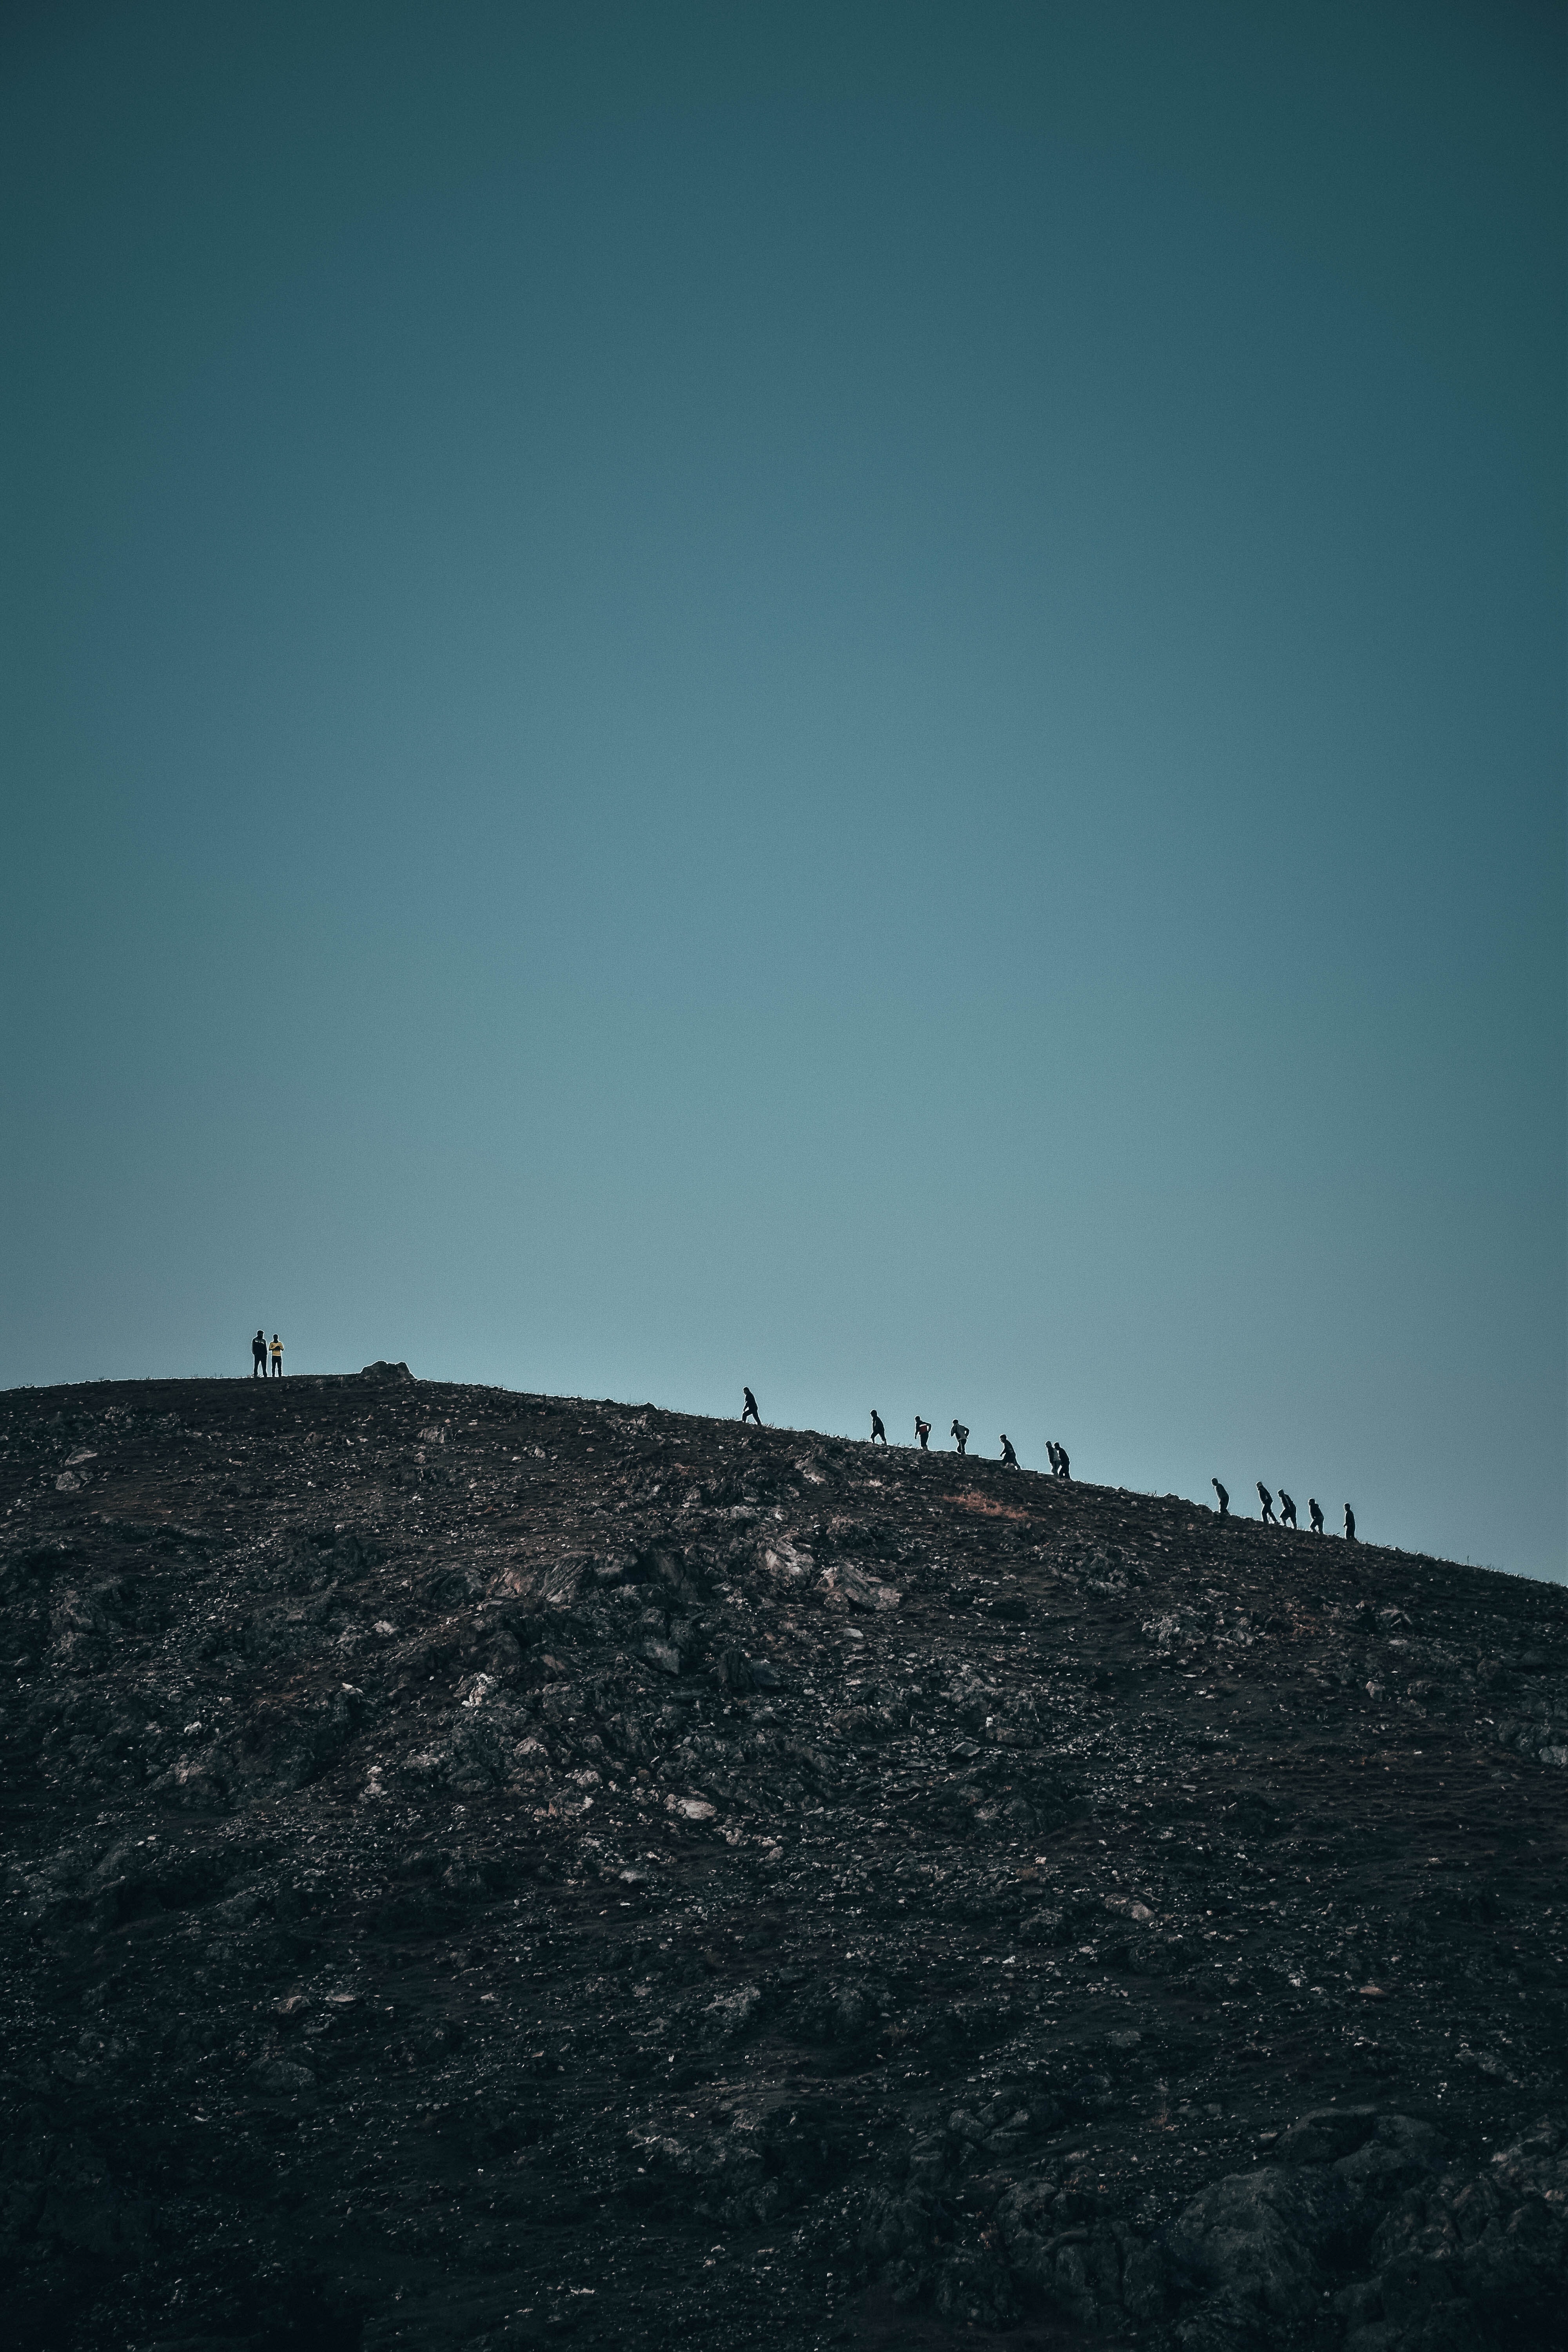
sky, horizon, black, blue, sea, water, ocean, cloud, calm, atmosphere, darkness, landscape, photography, mountain, city, wave, space, night, coast, hill, winter